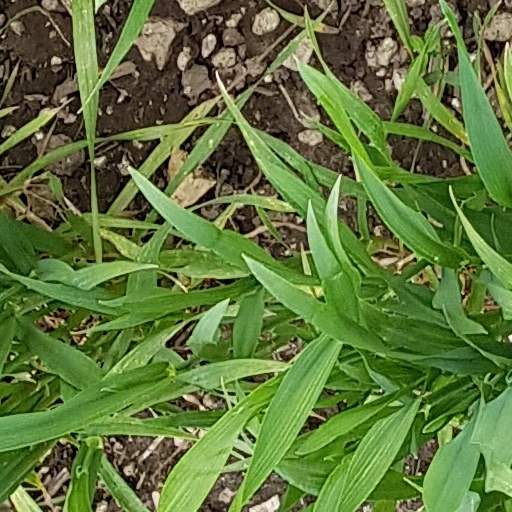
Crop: wheat